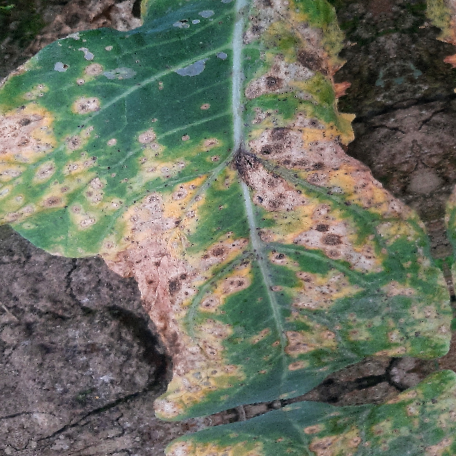
Label: Downy Mildew